Henry Wood Hall, London

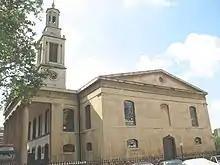
Henry Wood Hall in Southwark

The Henry Wood Hall is a redundant church and orchestral rehearsal and recording studio in Trinity Church Square, Southwark, London, named after the conductor Sir Henry Wood. Formerly the Holy Trinity Church, it was designed in 1823–24 by Francis Octavius Bedford.